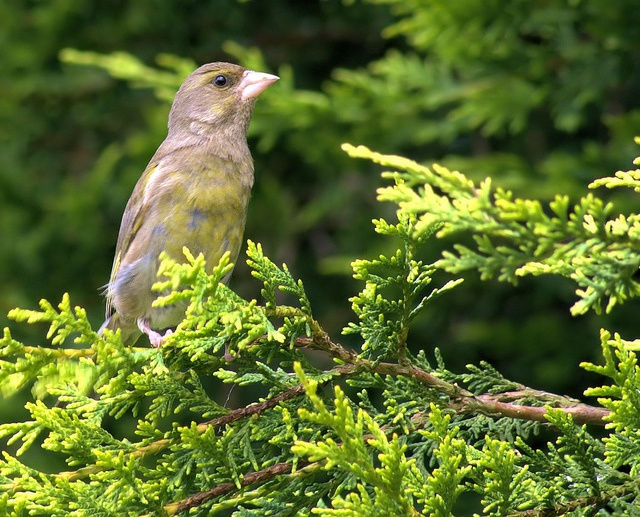
A bird perched on top of a lush green tree.
The brown, yellow and blue bird is sitting in the tree.
A song bird perched in the branches of a pine tree.
There is a bird sitting on a tree branch
A bird sits on the branch of a pine tree.